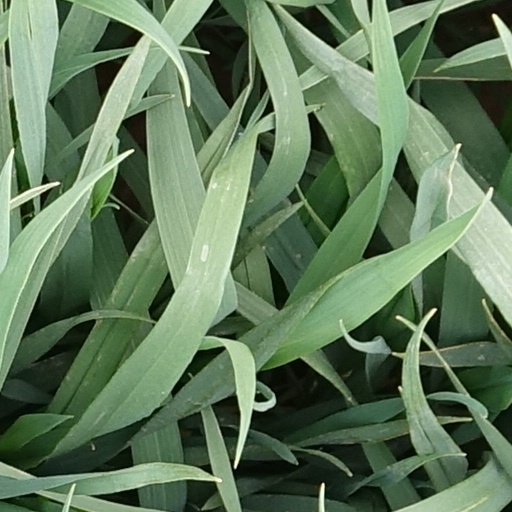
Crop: wheat